British rock music

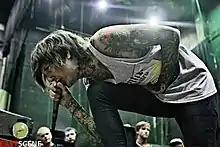
Sheffield's Bring Me the Horizon began as a metalcore band in the 2000s to adopt a more eclectic style in the 2010s

From about 1997, as dissatisfaction grew with the concept of Cool Britannia, and Britpop as a movement began to dissolve, emerging bands began to avoid the Britpop label while still producing music derived from it. Many of these bands tended to mix elements of British traditional rock (or British trad rock), with American influences, including grunge. Radiohead, Placebo and Post-Britpop bands like The Verve, Travis, Stereophonics, Feeder, and particularly Coldplay, achieved much wider international success than most of the Britpop groups that had preceded them, and were some of the most commercially successful acts of the late 1990s and early 2000s.